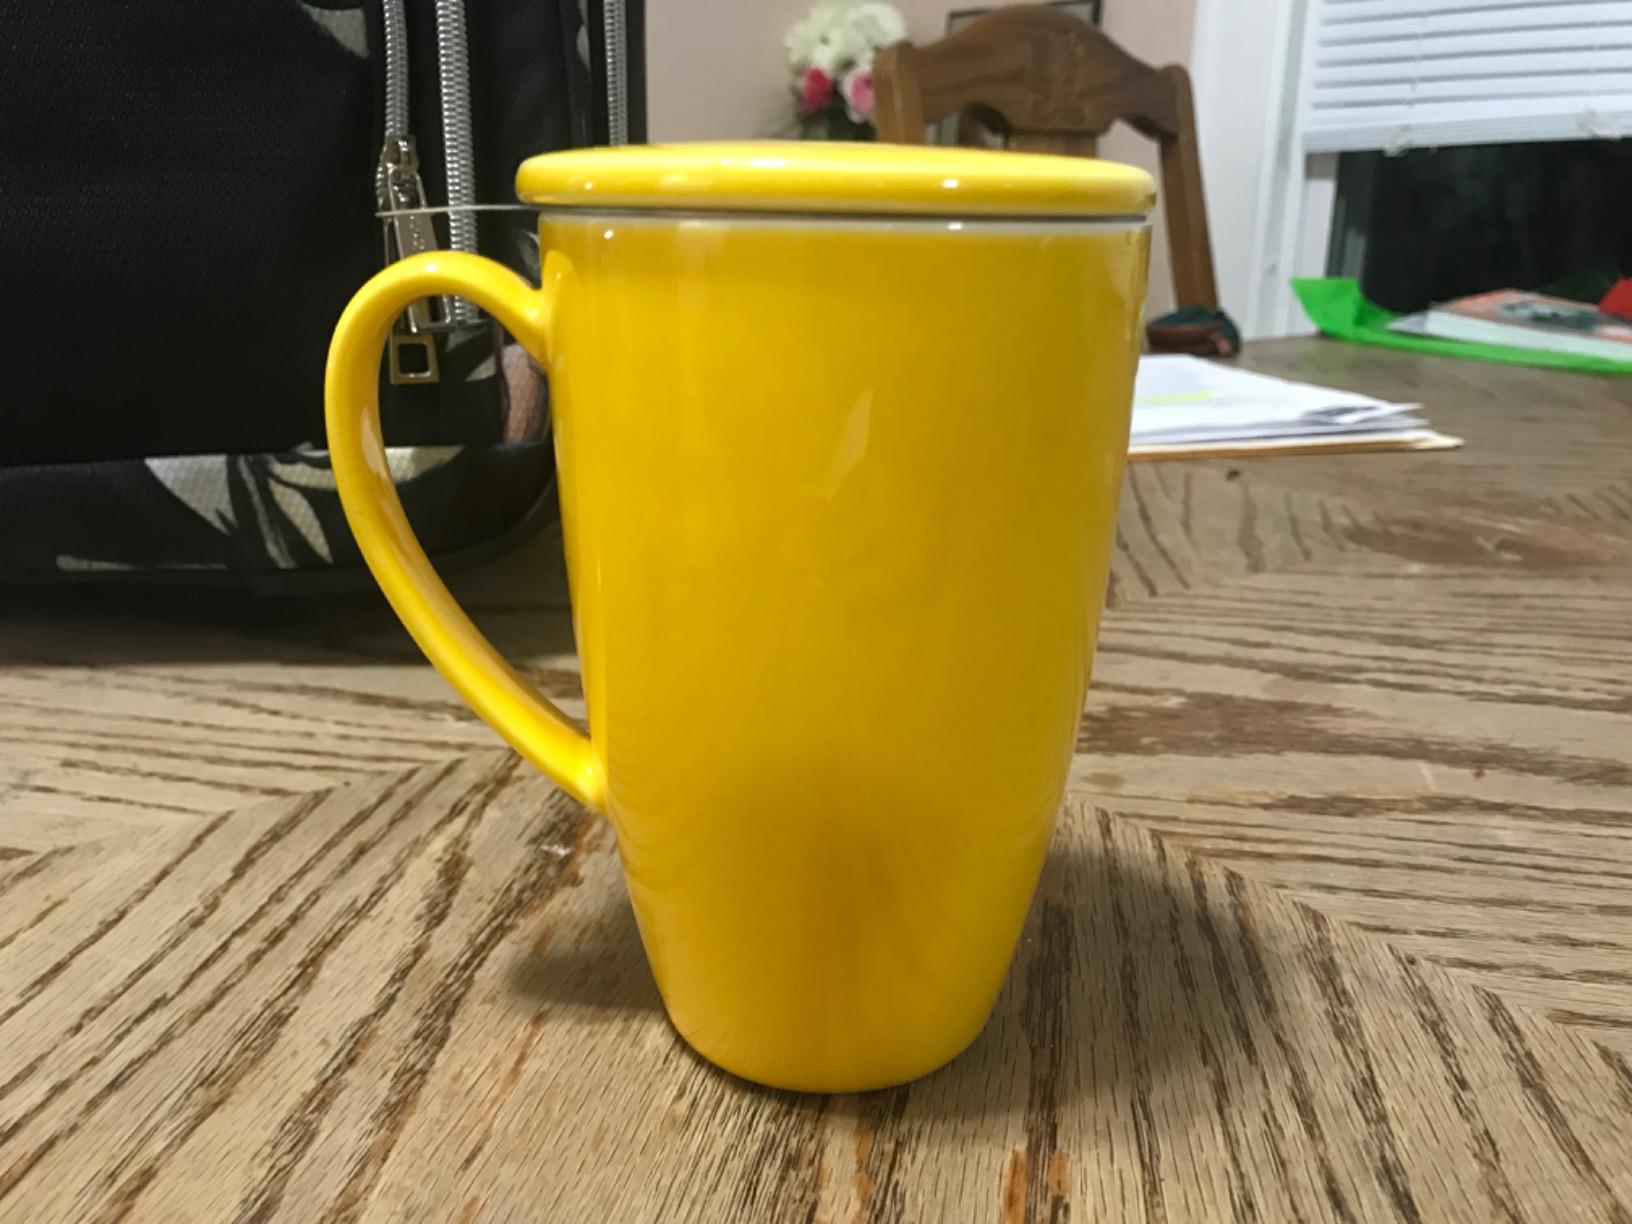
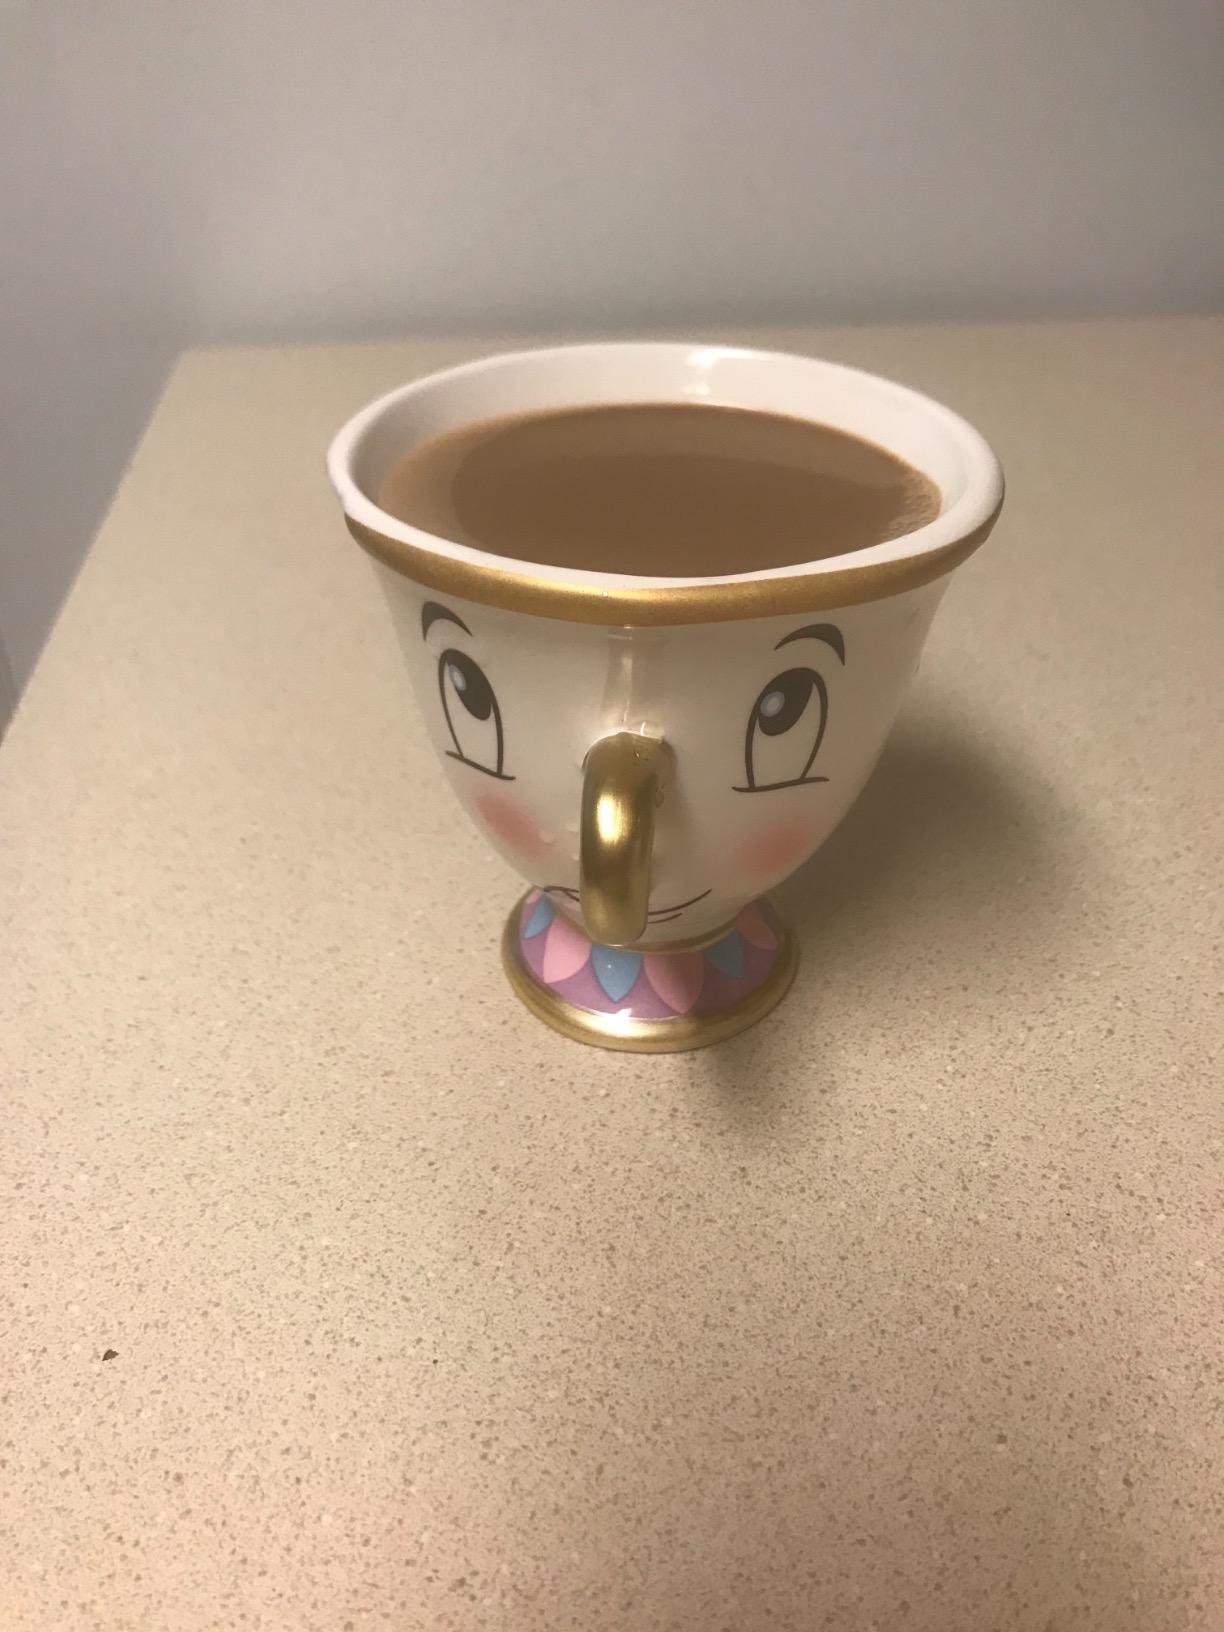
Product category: items_mug
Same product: no